Ottoman Reform Edict of 1856

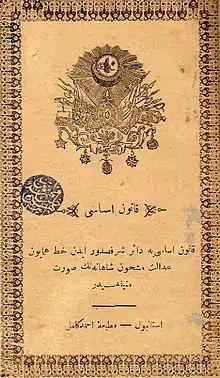
Ottoman constitution of 1876

The Imperial Reform Edict ("Islâhat Hatt-ı Hümâyûnu"; Modern ) was a February 18, 1856 edict of the Ottoman government and part of the Tanzimat reforms. The decree from Ottoman Sultan Abdulmejid I promised equality in education, government appointments, and administration of justice to all regardless of creed. The decree is often seen as a result of the influence of France and Britain, which assisted the Ottoman Empire against the Russians during the Crimean War (1853–1856) and the Treaty of Paris (1856) which ended the war.